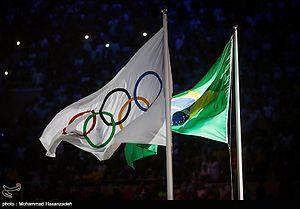
2016 Jeux Olympiques d'été cérémonie d'ouverture - agence photo de nouvelles Tasnimnews